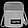
Label: Bag